Relations between Nazi Germany and the Arab world

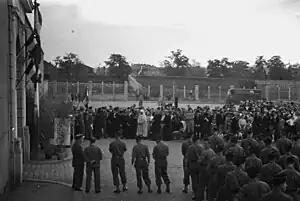
Imam Bel Hadj El Maafi (in white) in 1947, in front of the Montluc prison, during a commemoration of the French Resistance.

One broadcast to Egypt announced during the war:In the face of this barbaric procedure by the British we think it best, if the life of the Egyptian nation is to be saved, that the Egyptians rise as one man to kill the Jews before they have a chance of betraying the Egyptian people. It is the duty of the Egyptians to annihilate the Jews and to destroy their property. Egypt can never forget that it is the Jews who are carrying out Britain's imperialist policy in the Arab countries and that they are the source of all the disasters, which have befallen the countries of the East. The Jews aim at extending their domination throughout the Arab countries, but their future depends on a British victory. That is why they are trying to save Britain from her fate and why Britain is arming them to kill the Arabs and save the British Empire.You must kill the Jews, before they open fire on you. Kill the Jews, who have appropriated your wealth and who are plotting against your security. Arabs of Syria, Iraq and Palestine, what are you waiting for? The Jews are planning to violate your women, to kill your children and to destroy you. According to the Moslem religion, the defense of your life is a duty which can only be fulfilled by annihilating the Jews. This is your best opportunity to get rid of this dirty race, which has usurped your rights and brought misfortune and destruction on your countries. Kill the Jews, burn their property, destroy their stores, annihilate these base supporters of British imperialism. Your sole hope of salvation lies in annihilating the Jews before they annihilate you.The impact of these broadcasts have been called into question, specifically on whether they caused or were in some way responsible for a rise in radical antisemitic hatred post-war. The historian Joel Beinin questions the conclusions of Jeffrey Herf – author of "Nazi Propaganda in the Arab World" – stating that there were few radios in the Arab World, most owned by Jews or Allied troops. For example, Herf argues that Sayyid Qutb, an Islamist who is commonly attributed to be an inspiration for radical Islam, could have been radicalized by listening to Nazi propaganda during this time in Egypt during the war. Beinin disagrees, arguing that evidence for Qutb's antisemitism and increasing radicalism does not exists until – at earliest – 1948, the beginning of the Arab-Israeli conflict; therefore Herf's suggestion of a Nazi inspired Qutb is simply conjecture.